Chigi Chapel

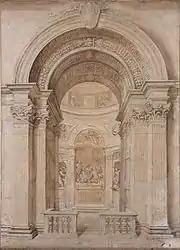
Drawing from the workshop of Gian Lorenzo Bernini, c. 1655

The main altar-piece, a mural depicting the "Birth of the Virgin" by Sebastiano del Piombo was begun in 1530 but it was left unfinished in 1534. Work on the chapel resumed in 1548 when Francesco Salviati was commissioned to create frescoes on the drum and the spandrels, although Raphael intended mosaics on these surfaces. He also completed the mural above the main altar. In 1552 Lorenzo Chigi paid his debt towards the heirs of Lorenzetto, and the two statues were finally placed in the chapel. After this the chapel was unveiled for the first time in 1554.